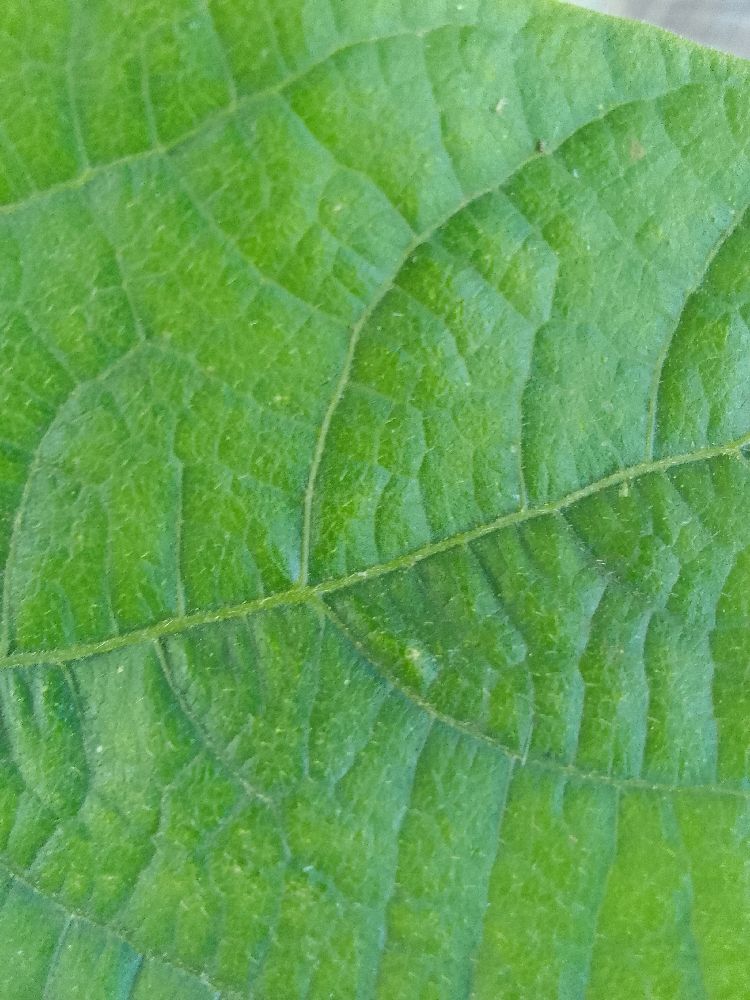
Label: healthy